Thorfinn of Hamar

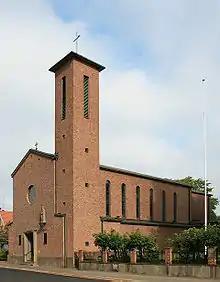
St. Torfinn Catholic Church in Hamar

Thorfinn was born in Trøndelag, possibly in Trondheim, Norway, and may have been a Cistercian monk before becoming Bishop of Hamar. Although he achieved a fair amount of fame as a saint, comparatively few details of his life are clearly known.